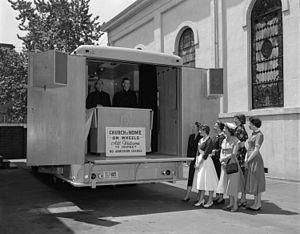
Le diocèse de Richmond est un diocèse catholique situé aux États-Unis. Son territoire actuel englobe le centre et le sud de la Virginie, Hampton Roads et l'Eastern Shore. C'est un diocèse suffragant de l'archidiocèse métropolitain de Baltimore et un constituant de la province ecclésiastique de Baltimore.